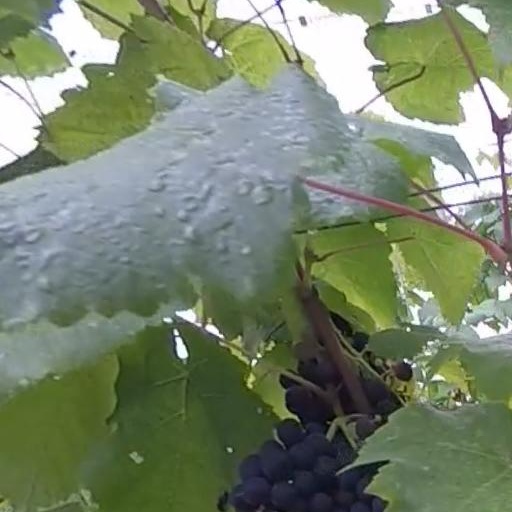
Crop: grape